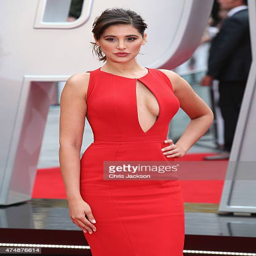
actor attends the uk premiere